History of Christian theology

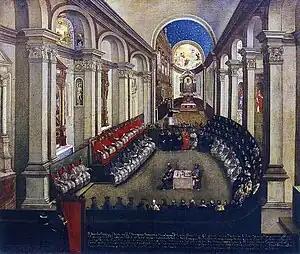
The Council in Santa Maria Maggiore church; Museo Diocesiano Tridentino, Trento

On 15 June 1520, the Pope warned Luther with the papal bull (edict) "Exsurge Domine" that he risked excommunication unless he recanted 41 sentences drawn from his writings, including the 95 Theses, within 60 days.